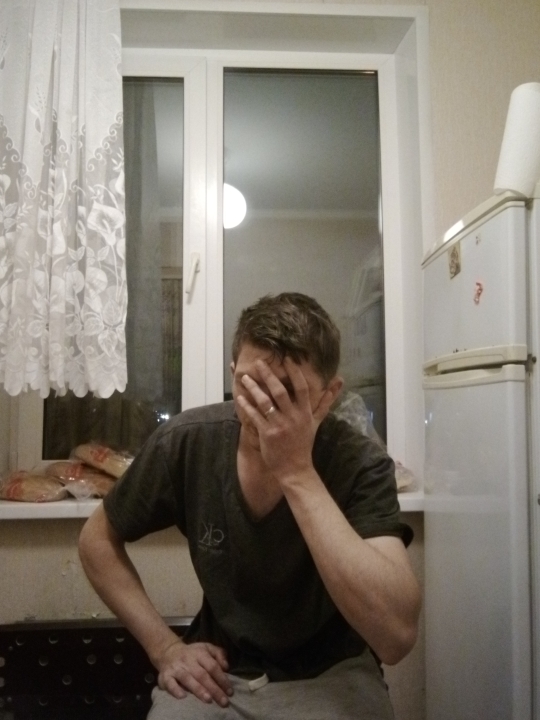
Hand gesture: no_gesture